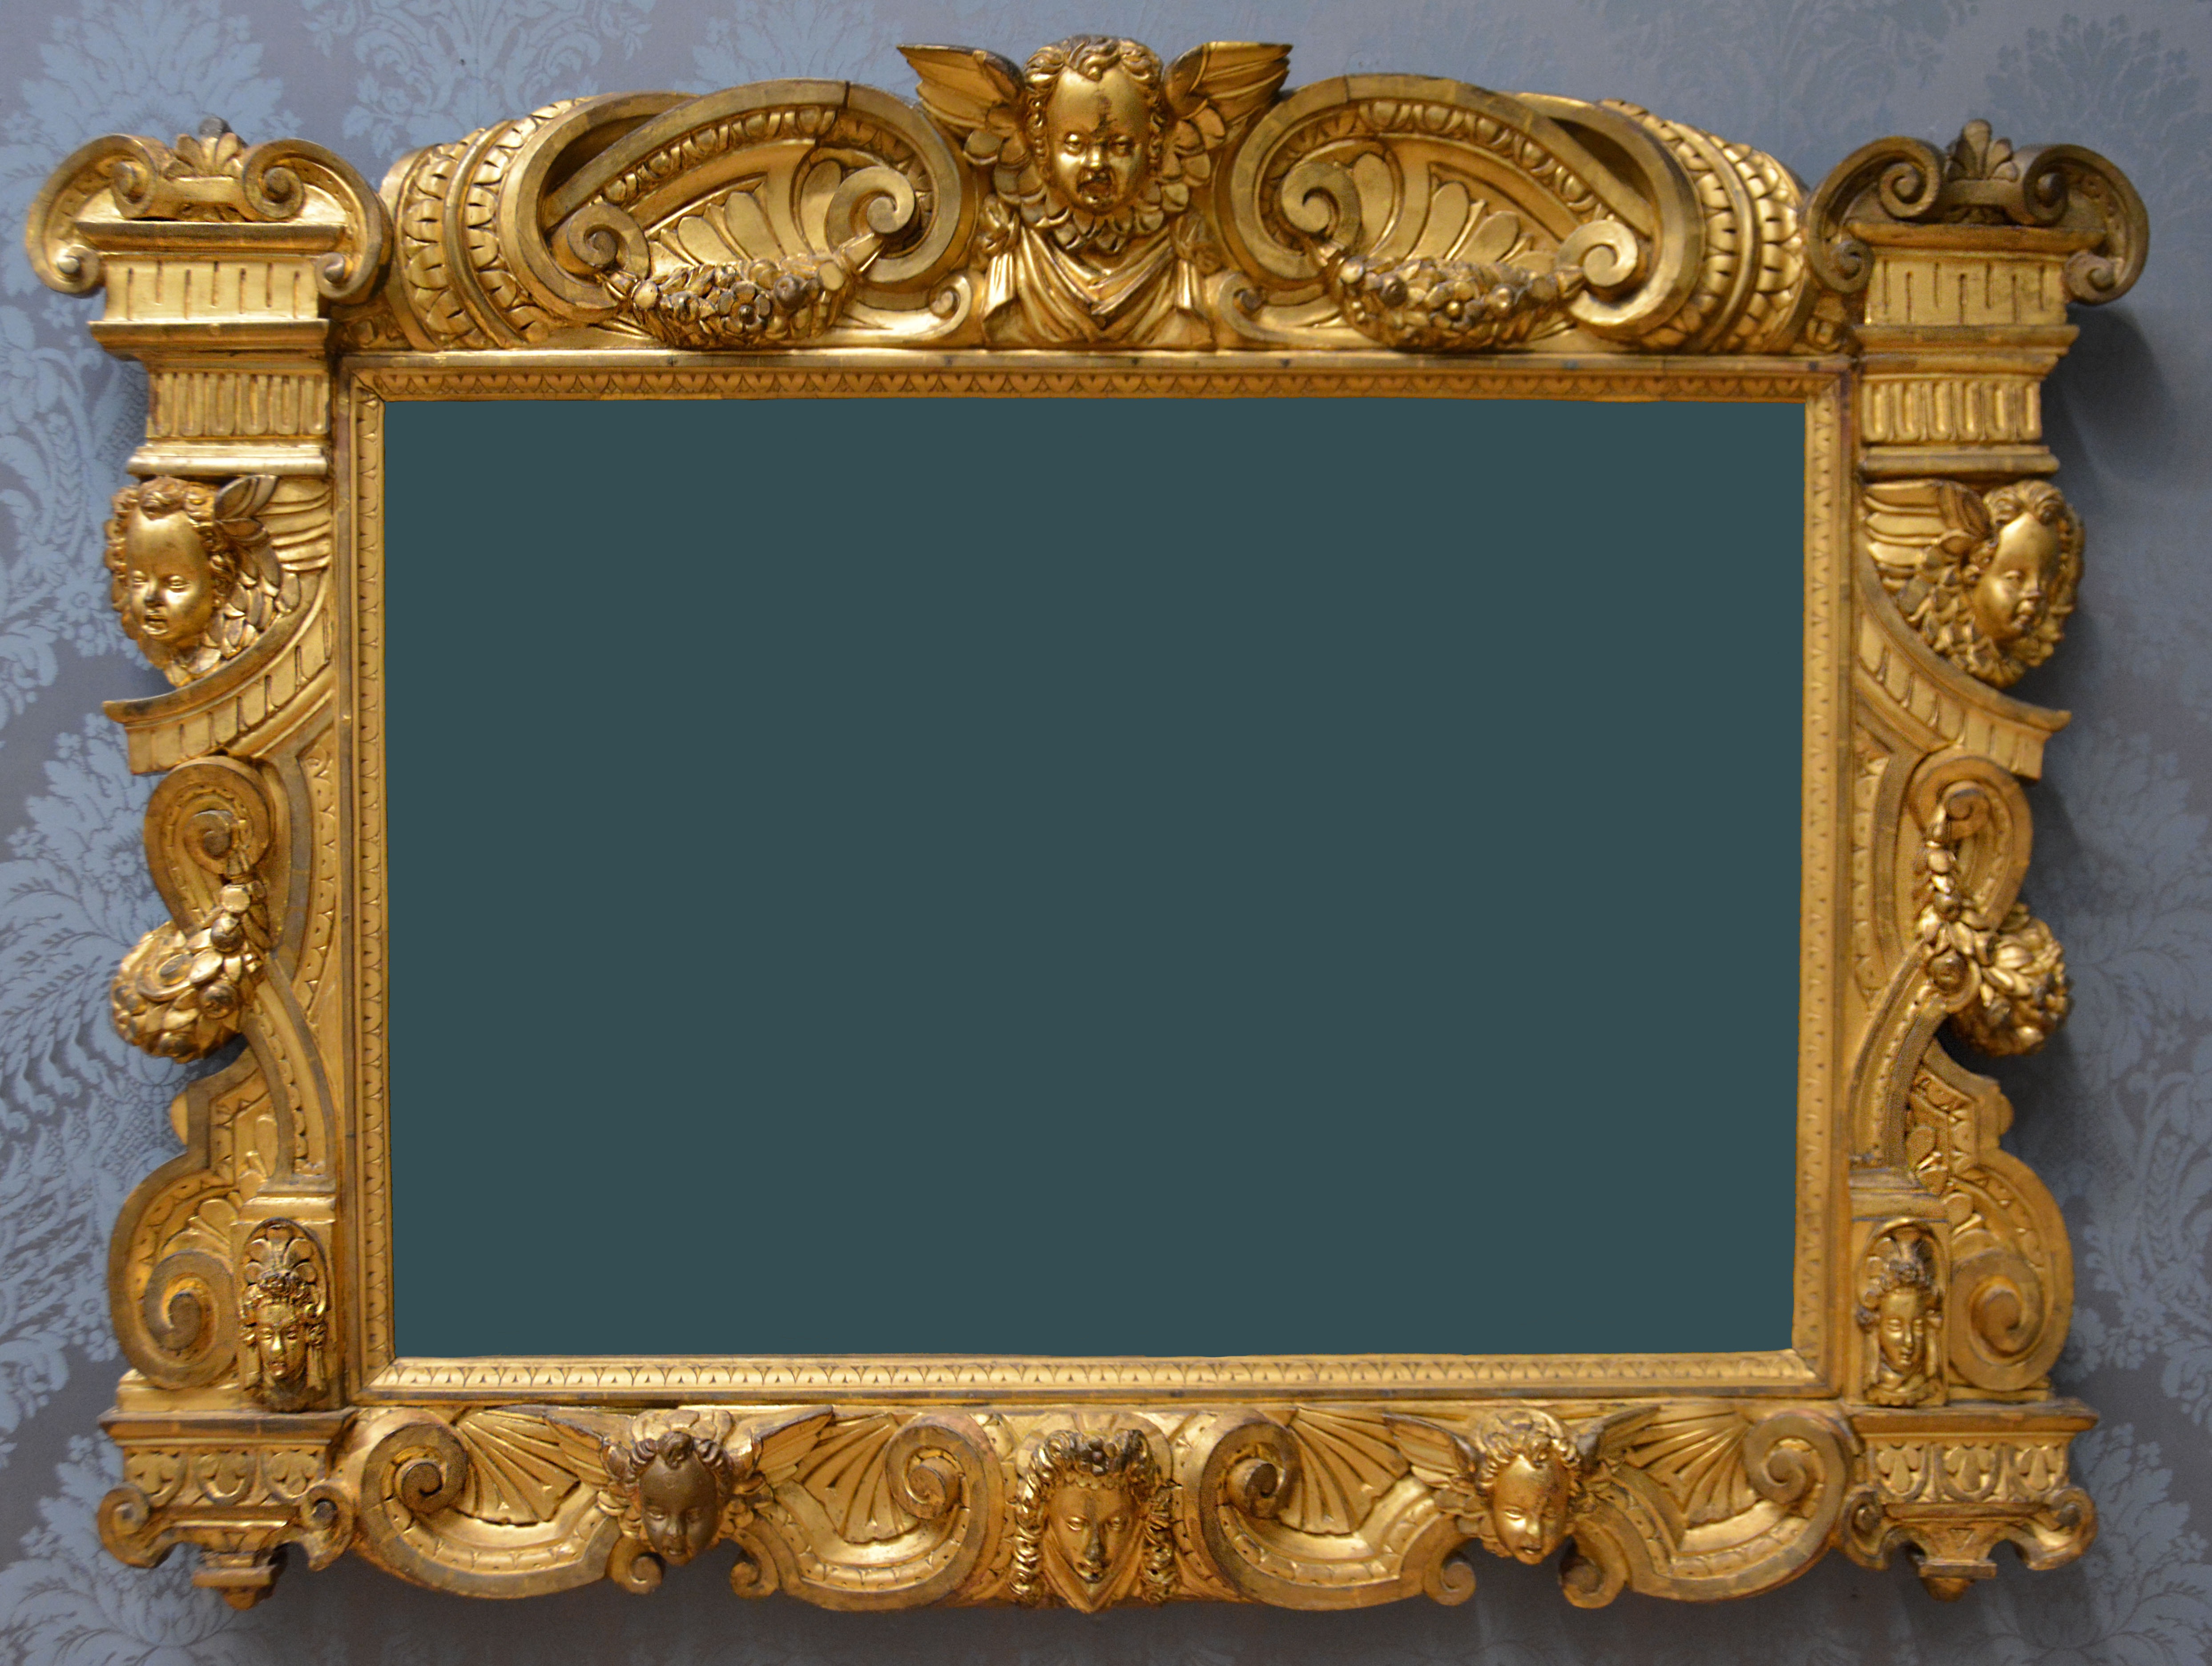
wood, vintage, antique, leaf, old, golden, museum, frame, empty, furniture, blank, decorative, rectangle, wooden, framework, picture, picture frame, gilt, border, gilded, wood frame, picture frame isolated